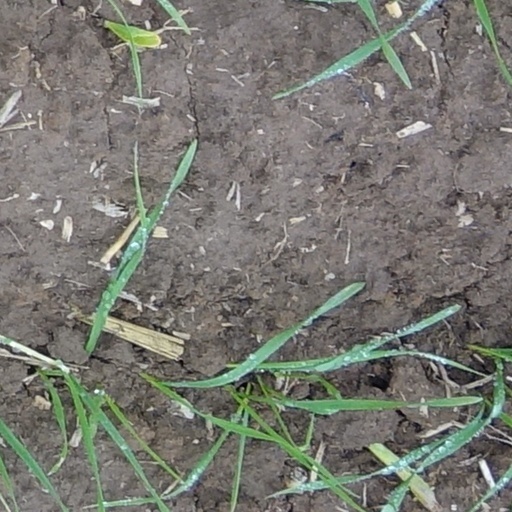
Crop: wheat